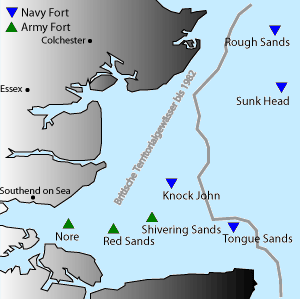
Les Forts Maunsell étaient des petites tours fortifiées marines construites au niveau de l’estuaire de la Tamise et de la Mersey durant la Seconde Guerre mondiale pour protéger le Royaume-Uni de toute invasion allemande. Ils tirent leur nom de leur concepteur Guy Maunsell. L’armée les a abandonnés à la fin des années 1950 et ils furent parfois utilisés pour d’autres activités. C’est ainsi que l’un d’eux est devenu une micronation non-indépendante, sous le nom de principauté de Sealand.